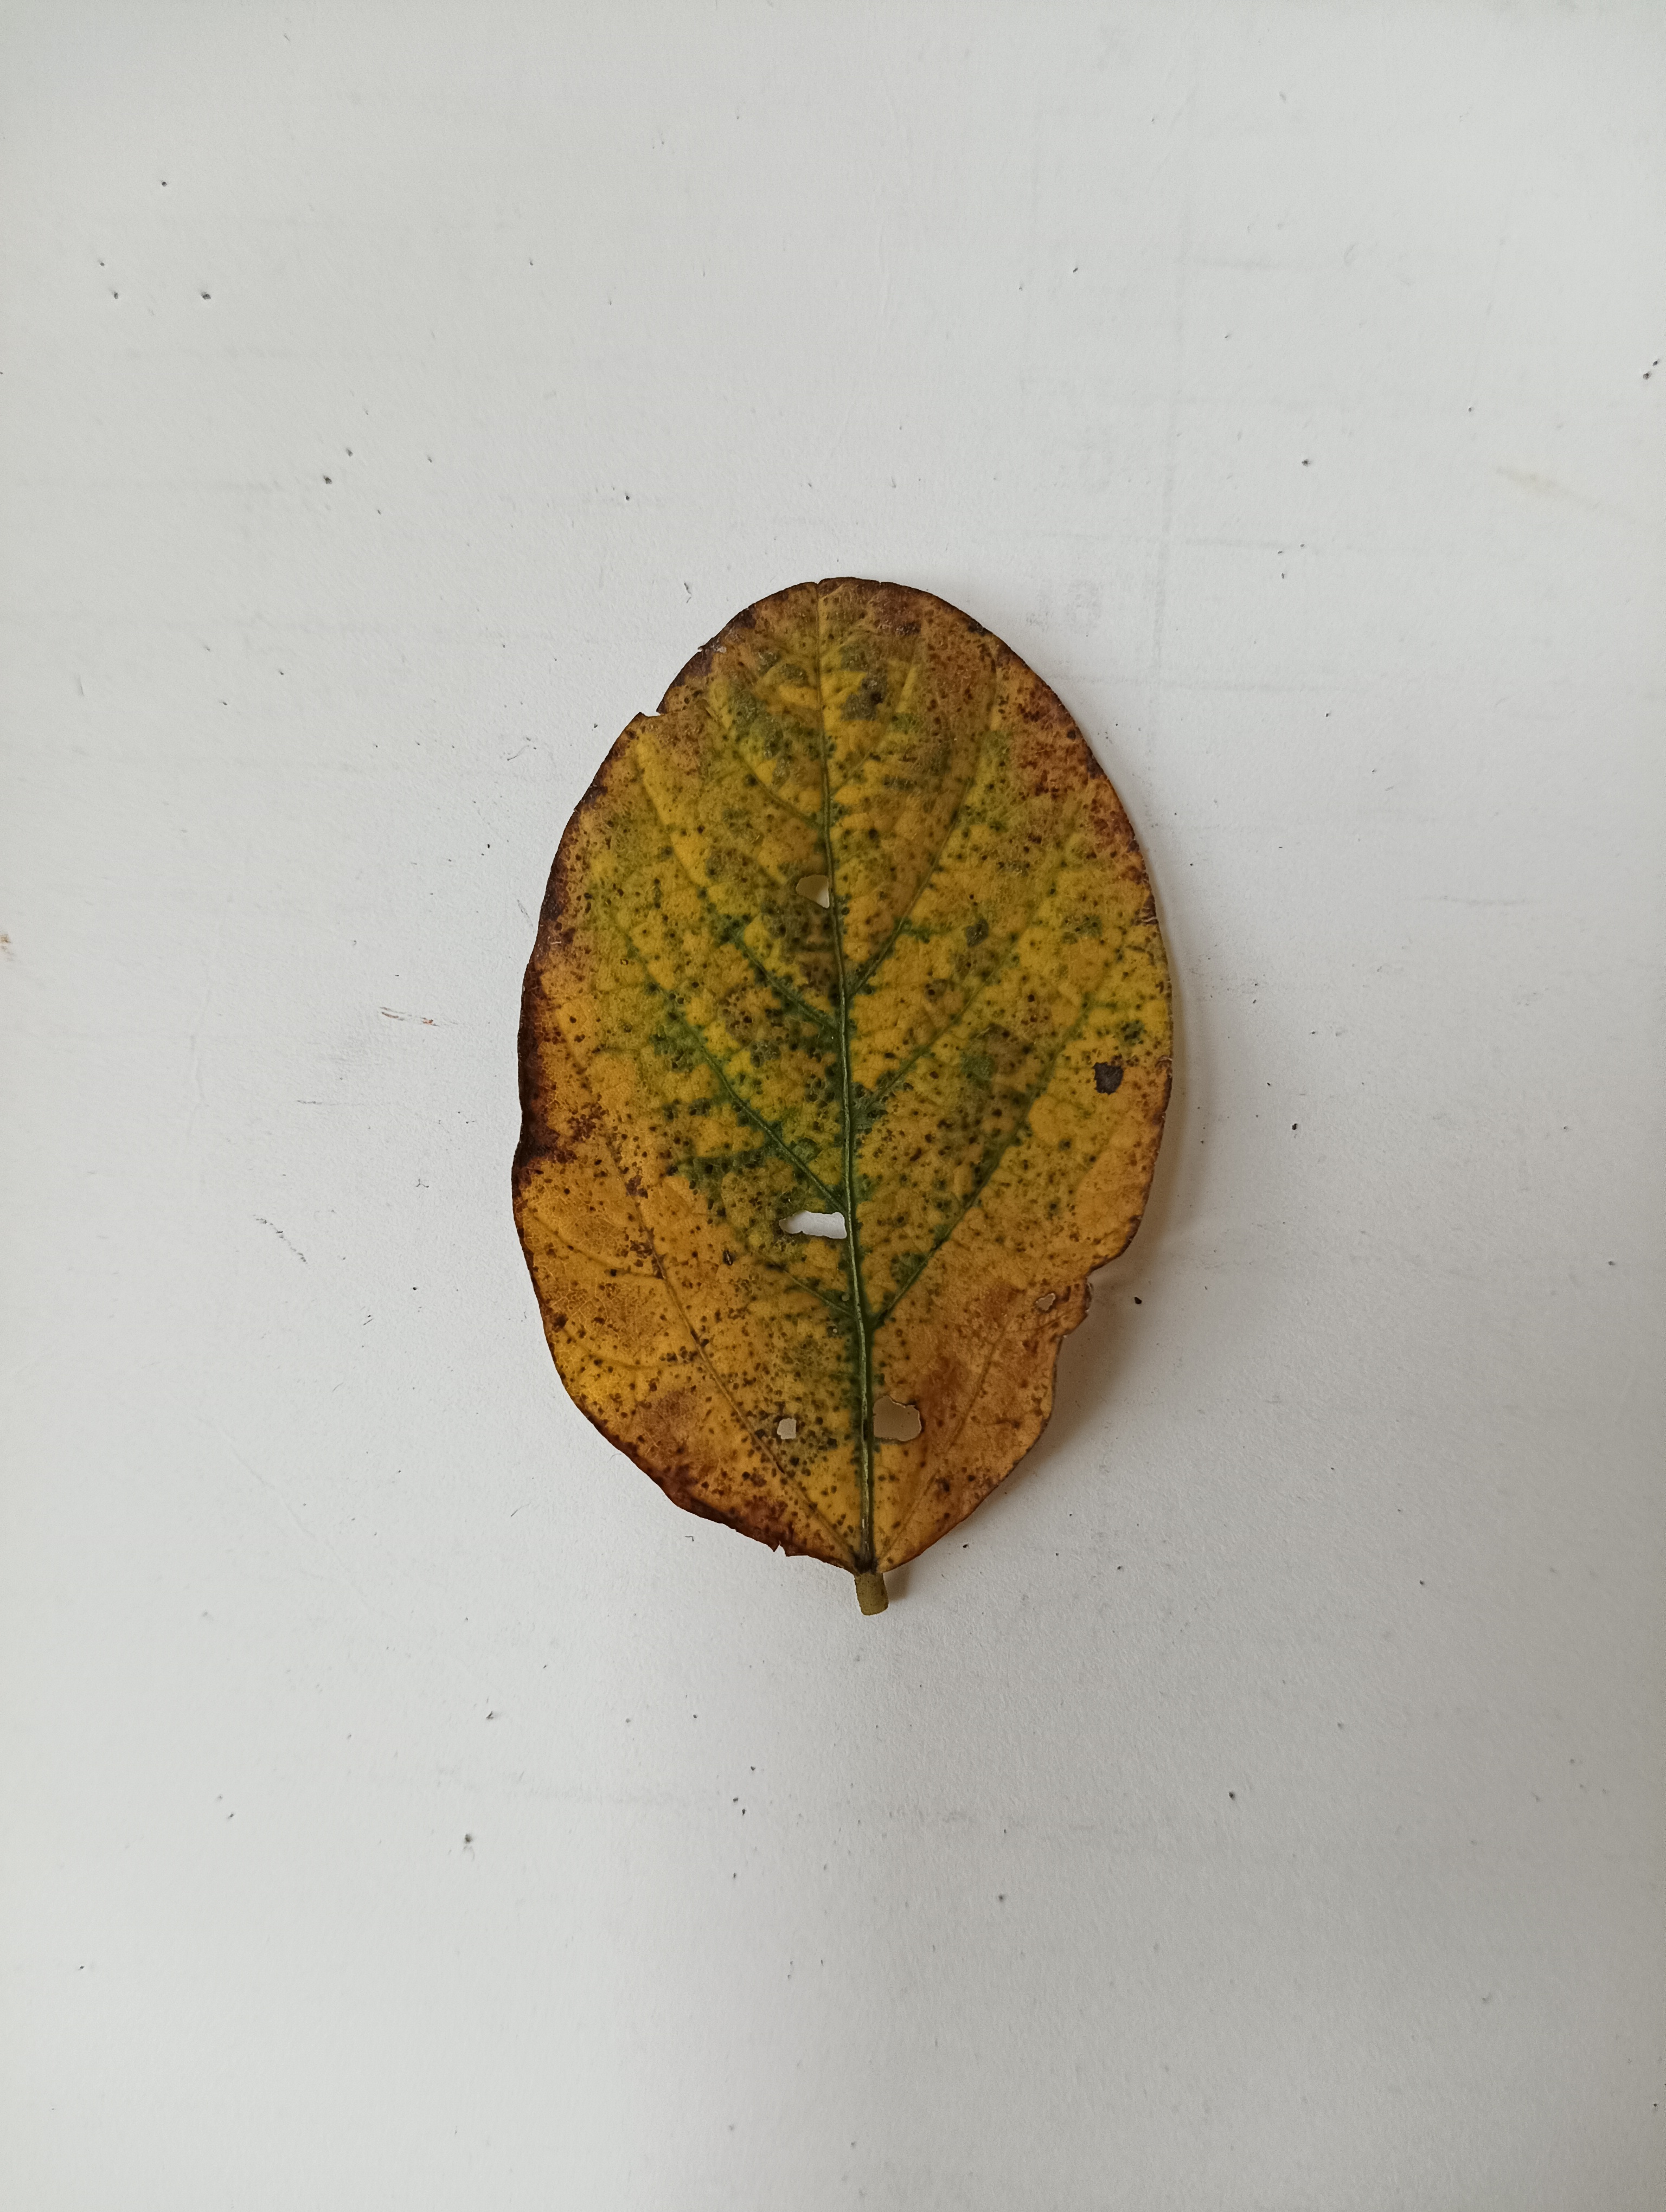
Label: Vein Necrosis